Ocyropsis

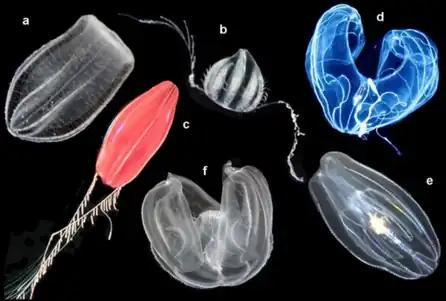

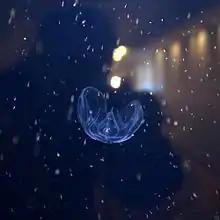
Ocyropsis fusca

While the precise habitat preferences of ctenophores remain an area of ongoing research, Ocyropsis have been documented in diverse marine environments, ranging from warm tropical to colder temperate waters. Notably, they have been observed and photographed in the waters off South Africa, specifically from southern Mozambique to False Bay. Additionally, there have been reports of Ocyropsis near the Madeira Archipelago, with sightings as shallow as 2-6 meters depth near Porto Santo. This particular observation represents the northernmost record of Ocyropsis in the Atlantic Ocean. Although typically associated with subtropical epipelagic zones in the northeastern Pacific, Ocyropsis have also been reported in various other regions, including southern California, the Gulf of Mexico, the western Pacific, and the Indian Ocean.